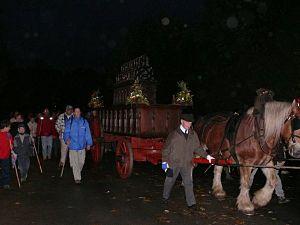
Tour sainte Gertrude à Nivelles
Gertrude de Nivelles, née à Landen vers 626 et décédée à Nivelles le 17 mars 659, est une moniale et sainte franque. Première abbesse de l'Abbaye de Nivelles, elle est la fondatrice et sainte patronne de la ville de Nivelles en province de Brabant wallon. Sa fête liturgique est célébrée le 17 mars : ce jour-là sa statue est portée en procession dans les rues de Nivelles.
Nivelles est une ville francophone de Belgique située en Région wallonne dans la province du Brabant wallon, chef-lieu de l'arrondissement administratif et judiciaire de Nivelles.
Le tour Sainte-Gertrude est une fête processionnelle et folklorique annuelle organisée dans la ville belge de Nivelles en province du Brabant wallon.